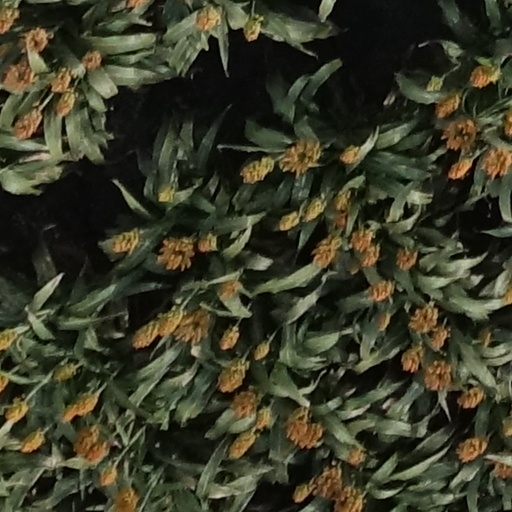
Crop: sorghum